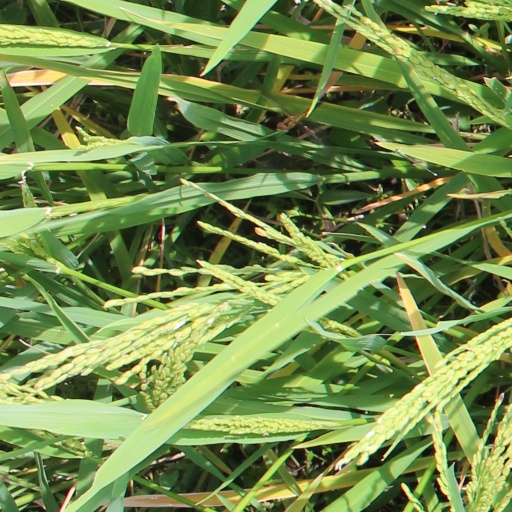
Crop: rice